Rudolf Singule

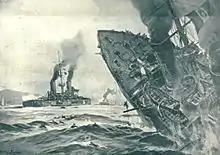
An Austro-Hungarian propaganda poster depicting the sinking of "Giuseppe Garibaldi" by SM U-4

After the outbreak of the First World War, he was stationed on his home base in Pula and subsequently served during the submarine Mediterranean and Adriatic campaign in the Austro-Hungarian submarine fleet. Under his command, U4 torpedoed and severely damaged the British Navy cruiser HMS Dublin in June 1915. On 18 July 1915, U-4 attacked and sank by torpedo fire the Italian armored cruiser "Giuseppe Garibaldi", flagship of the Italian squadron in the Adriatic Sea, after the enemy shelling of the railroads at Dubrovnik coast. Thanks to this success Singule and his crew appeared in a daily press. In June 1917 Singule's crew torpedoed the French ship "Berthilde". He served as a captain of U-4 until 30 January 1917. At the end of the war, his commander score counted one cruiser sunk and one disabled, as well as 14 destroyed and two damaged cargo ships, making him the third most successful submarine ace of the Austro-Hungarian Navy, after Georg von Trapp and Zdenko Hudeček. He is said to have always made sure, unlike a serious number of German U-boat captains, that the crews of merchant ships had time to board lifeboats and participated in rescuing castaways from sunken ships.